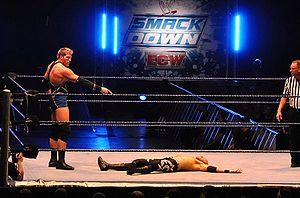
Jake Hager (Jack Swagger) et Jason Reso (Christian) sur le ring la ECW en 2009.